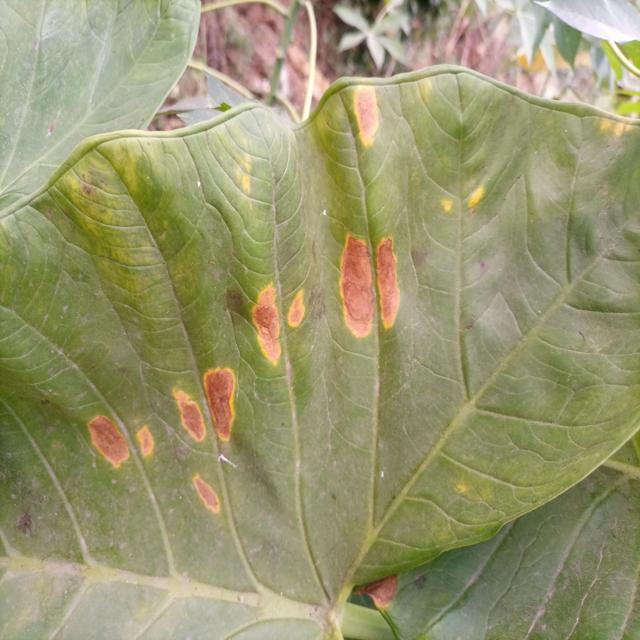
Label: Late_Blight